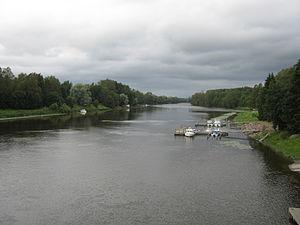
Le Kokemäenjoki est le fleuve principal du Sud-Ouest de la Finlande.